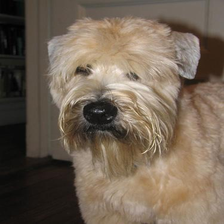
Species: dog
Breed: wheaten terrier